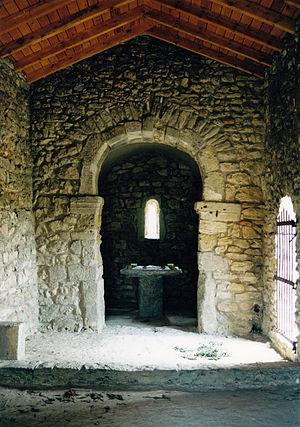
France - Languedoc - chapelle Saint-Laurent de Moussan (préroman)
La chapelle Saint-Laurent de Moussan est une chapelle préromane située à Moussan dans le département français de l'Aude en région Occitanie.